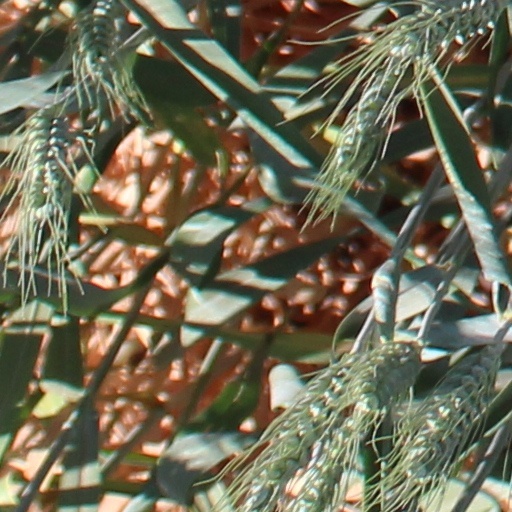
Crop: wheat